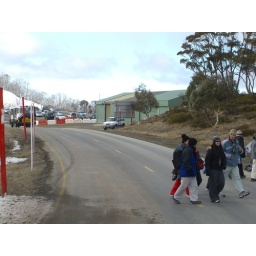
Intrepid tourists cross the road near the carpark.